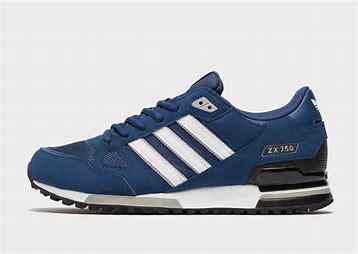
Brand: Adidas
Model: ZX 8000